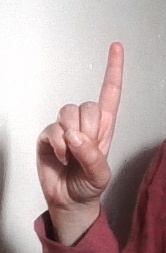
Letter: bb